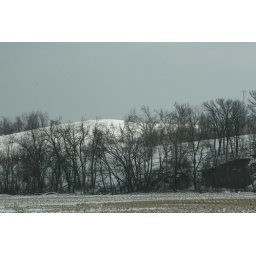
As seen thru a car window in Doniphan County, Kansas.